Stephen McNally

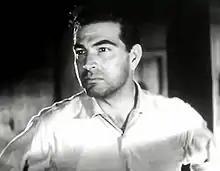
McNally in Split Second (1953)

Stephen McNally (born Horace Vincent McNally; July 29, 1911 – June 4, 1994) was an American actor remembered mostly for his appearances in many Westerns and action films. His dark features often cast him as hard-hearted characters, criminals, bullies, and other villains.